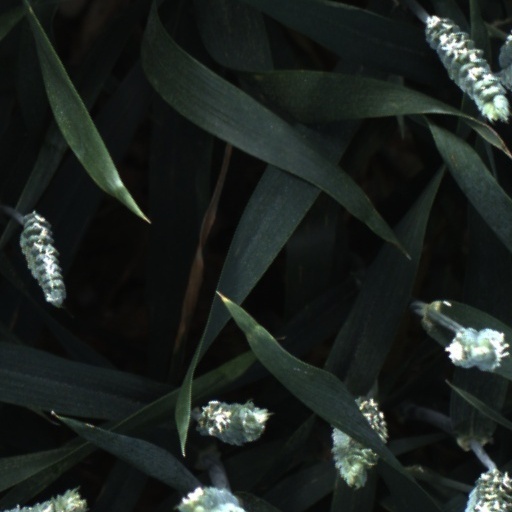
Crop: wheat